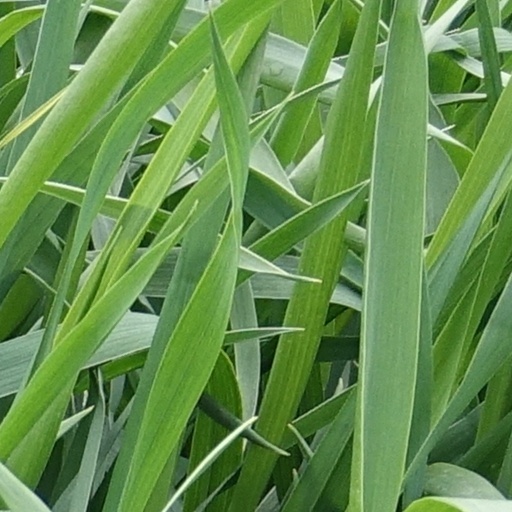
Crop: wheat